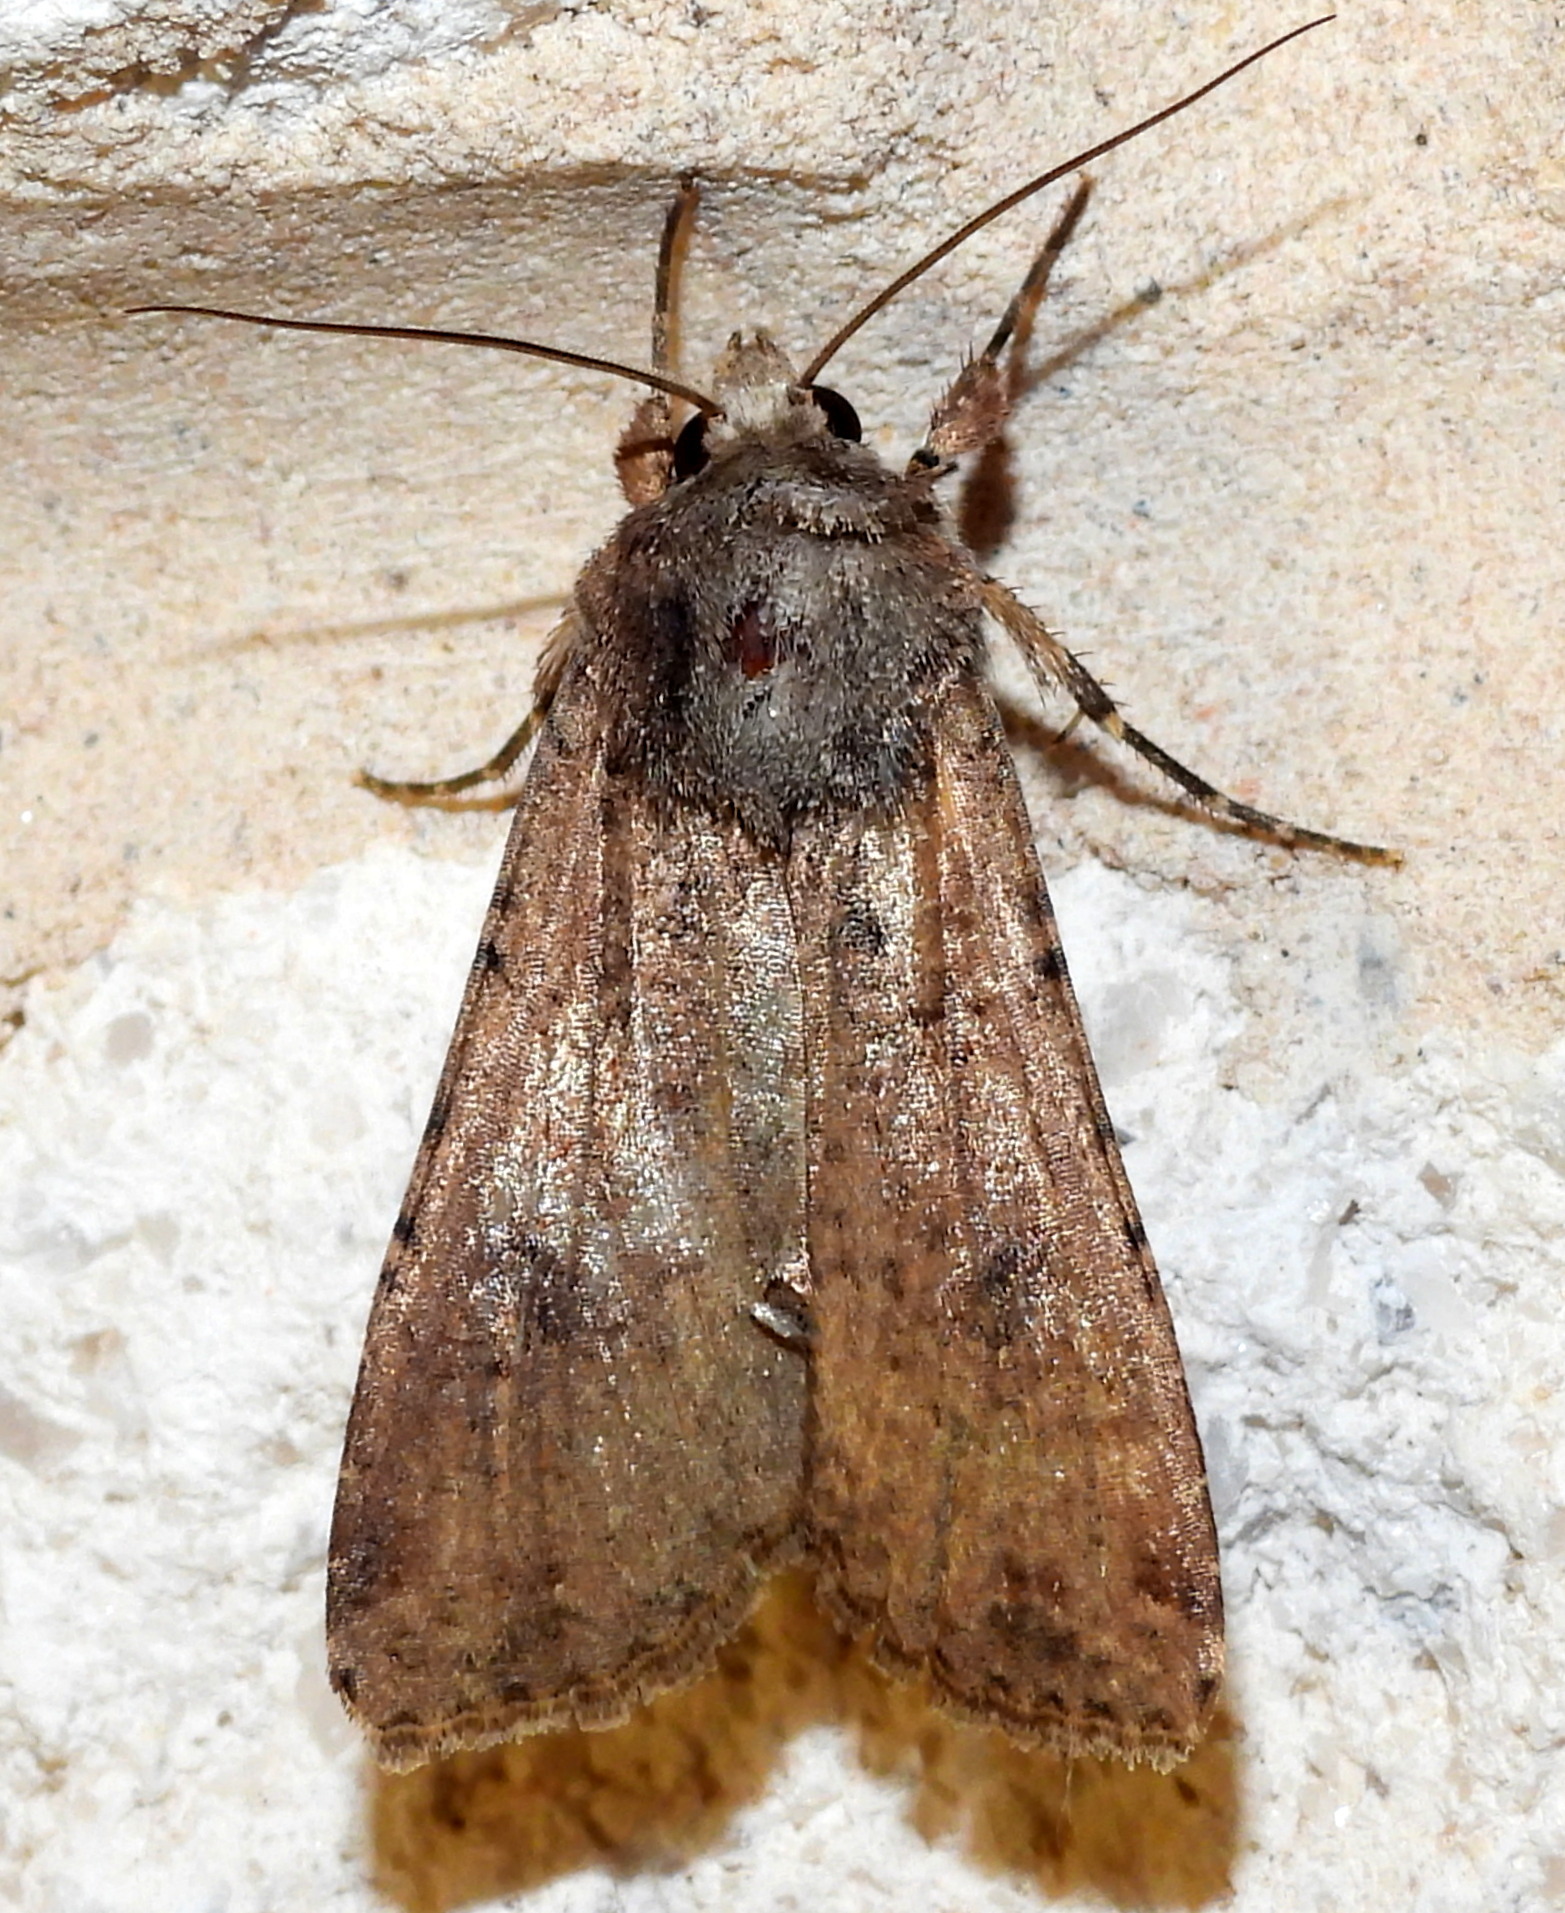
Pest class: cutworms